Hex (2015 film)

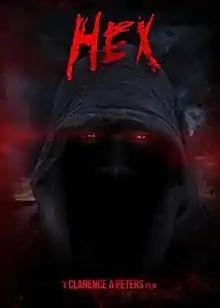
Theatrical poster

Hex is a 2015 Nigerian horror short film directed by Clarence Peters. Screened and premiered on 12 November 2015 at the 5th Africa International Film Festival, "Hex" went on to win the award for "Best Short Film" at the same event.